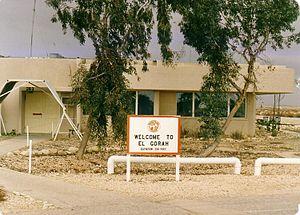
El Gorah est une commune égyptienne peuplée de nomades et d'agriculteurs située près de la frontière israélienne.